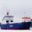
Label: ship